Ralph Kiner

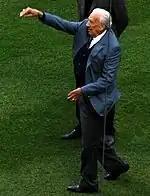
Kiner throws out the ceremonial first pitch at Citi Field in 2011

Partly because Hollywood megastar Bing Crosby was part-owner of the Pirates, Kiner was often closely linked with celebrities such as Crosby's colleague Bob Hope and Frank Sinatra, but even more to publicized romances, dates, or photos with leading ladies, such as Elizabeth Taylor, Ava Gardner, and Janet Leigh. He was Taylor's date to the premiere of "Twelve O'Clock High" in 1949 and began dating Leigh when "Angels in the Outfield" was being filmed at Forbes Field.